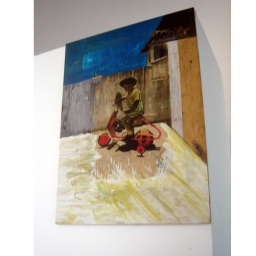
The only thing in the new library was this art exhibit the books had not arrived yet.